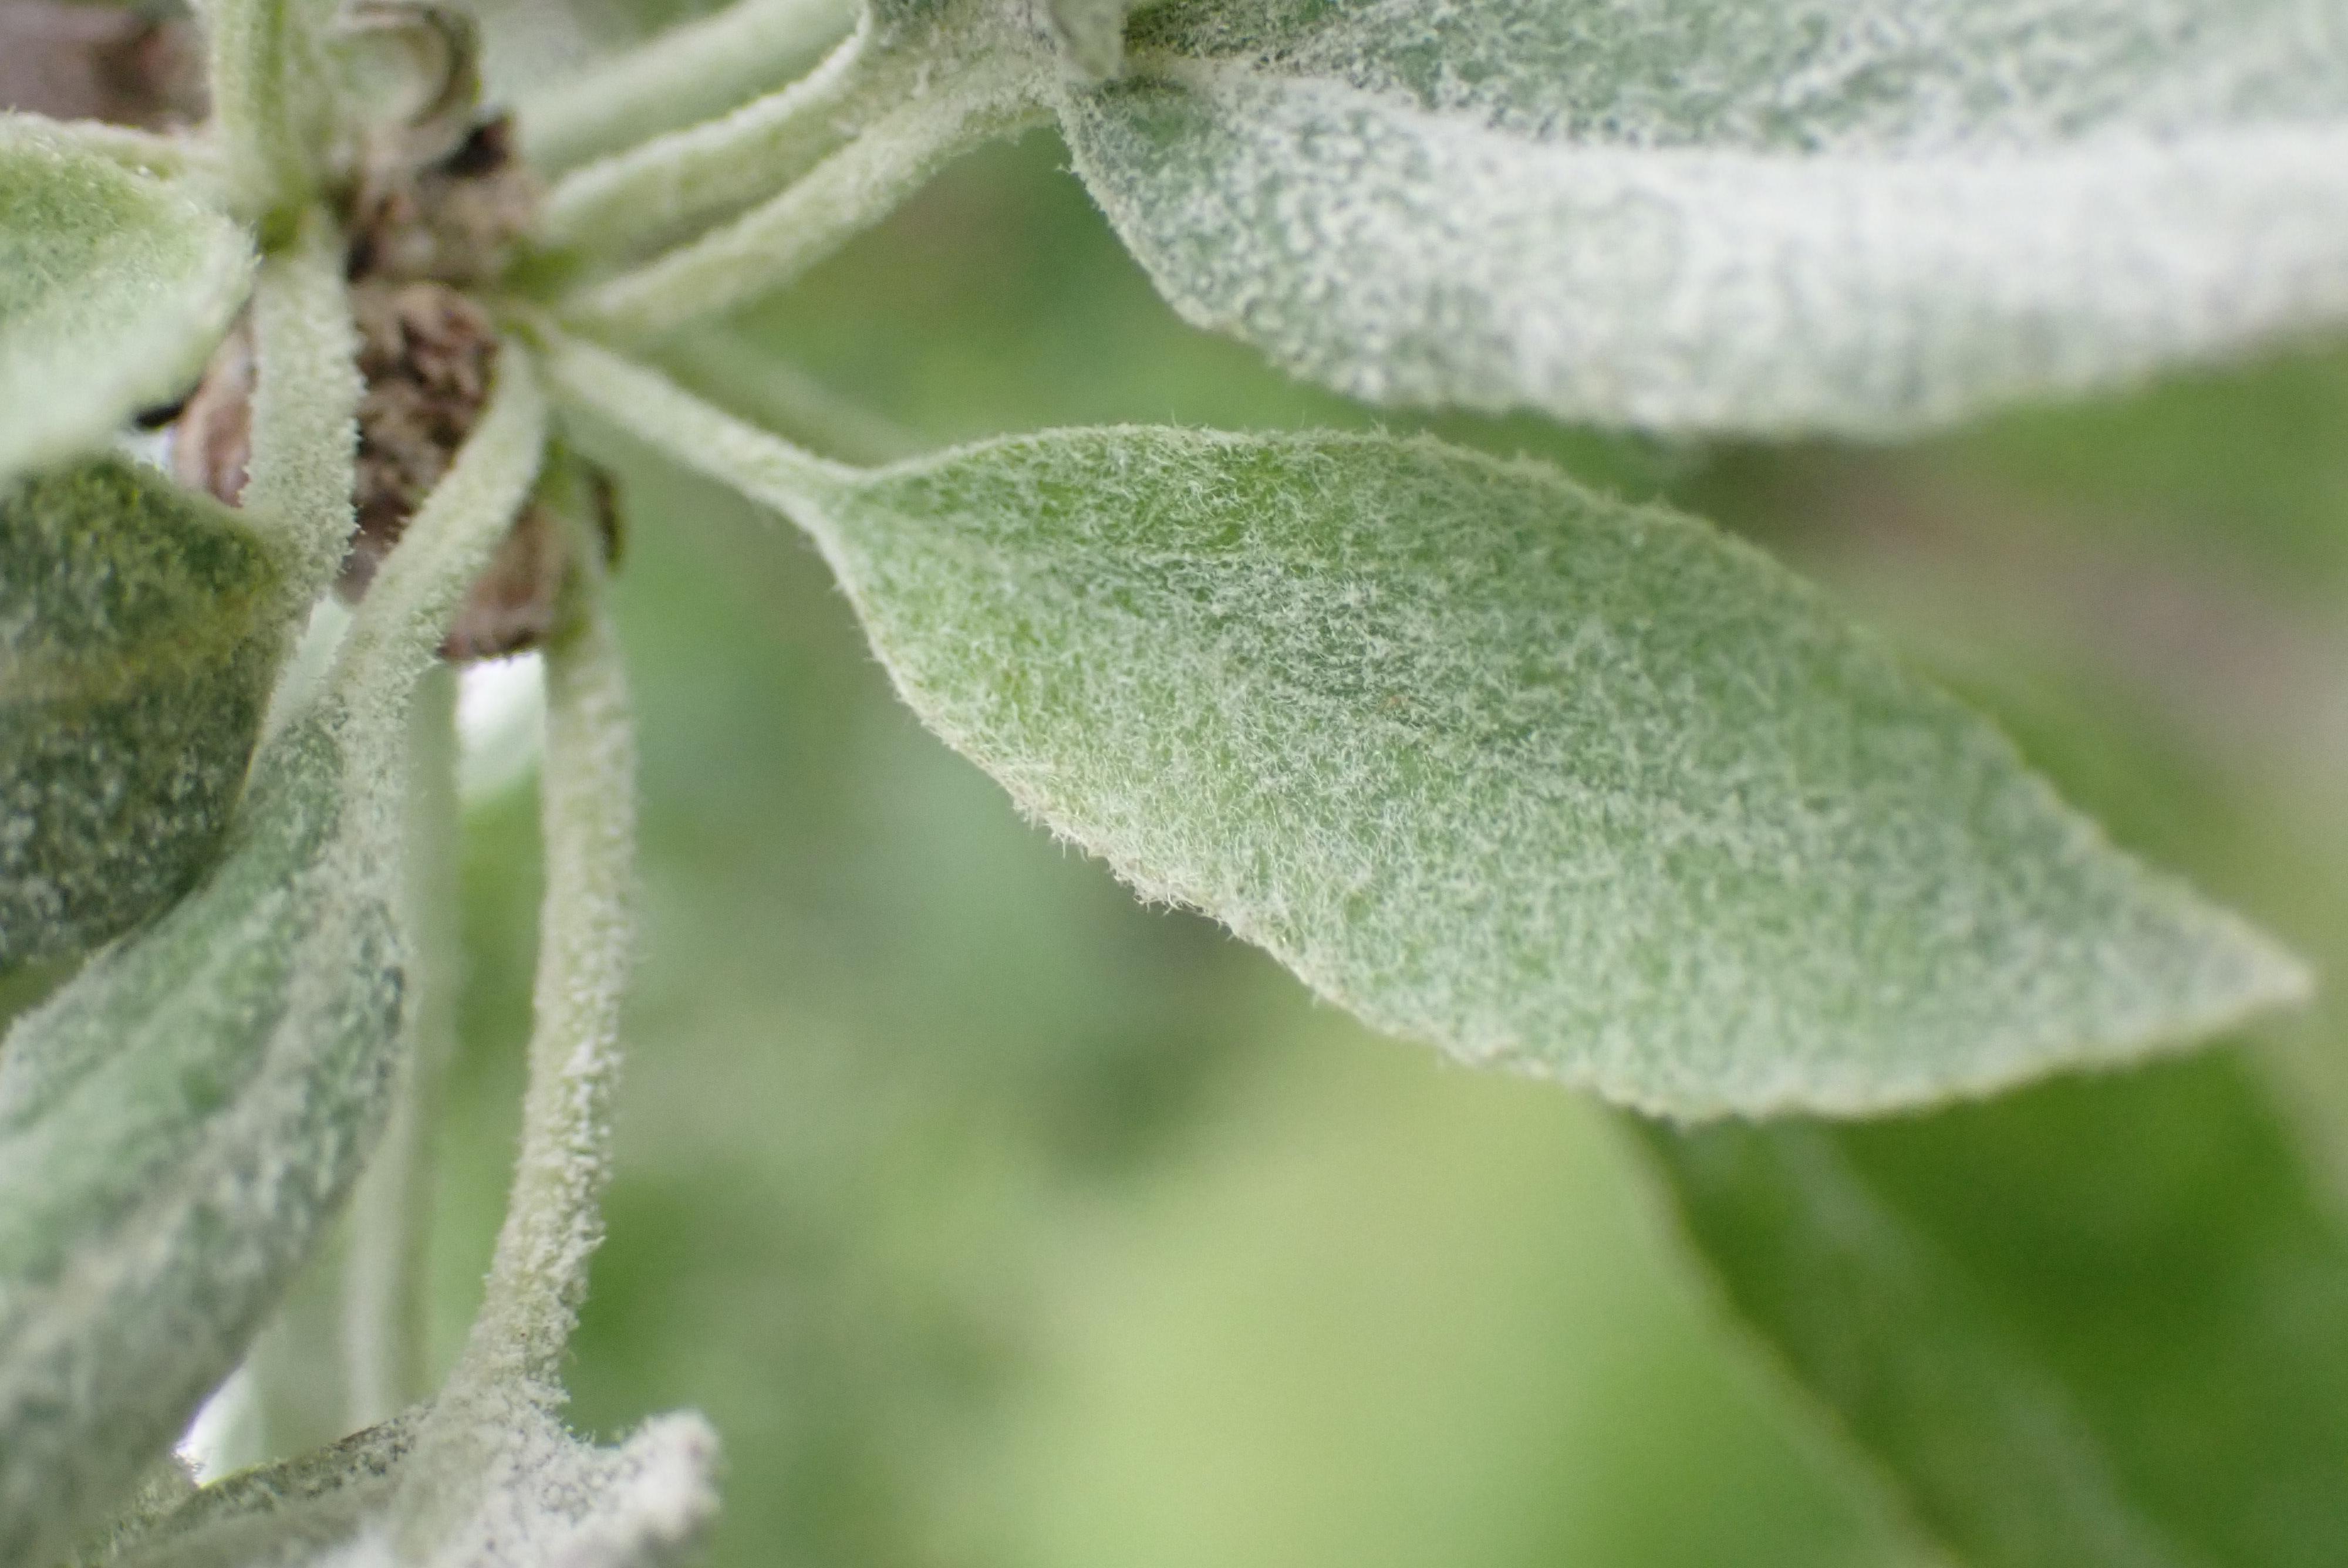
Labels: powdery_mildew